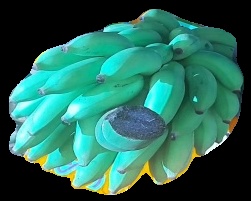
Variety: elakki-bale
Grade: grade2